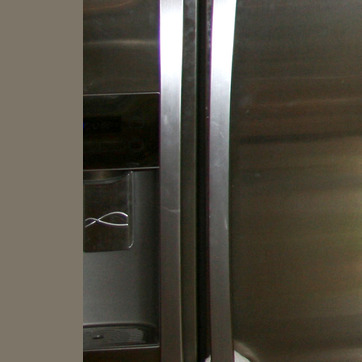
Material: metal